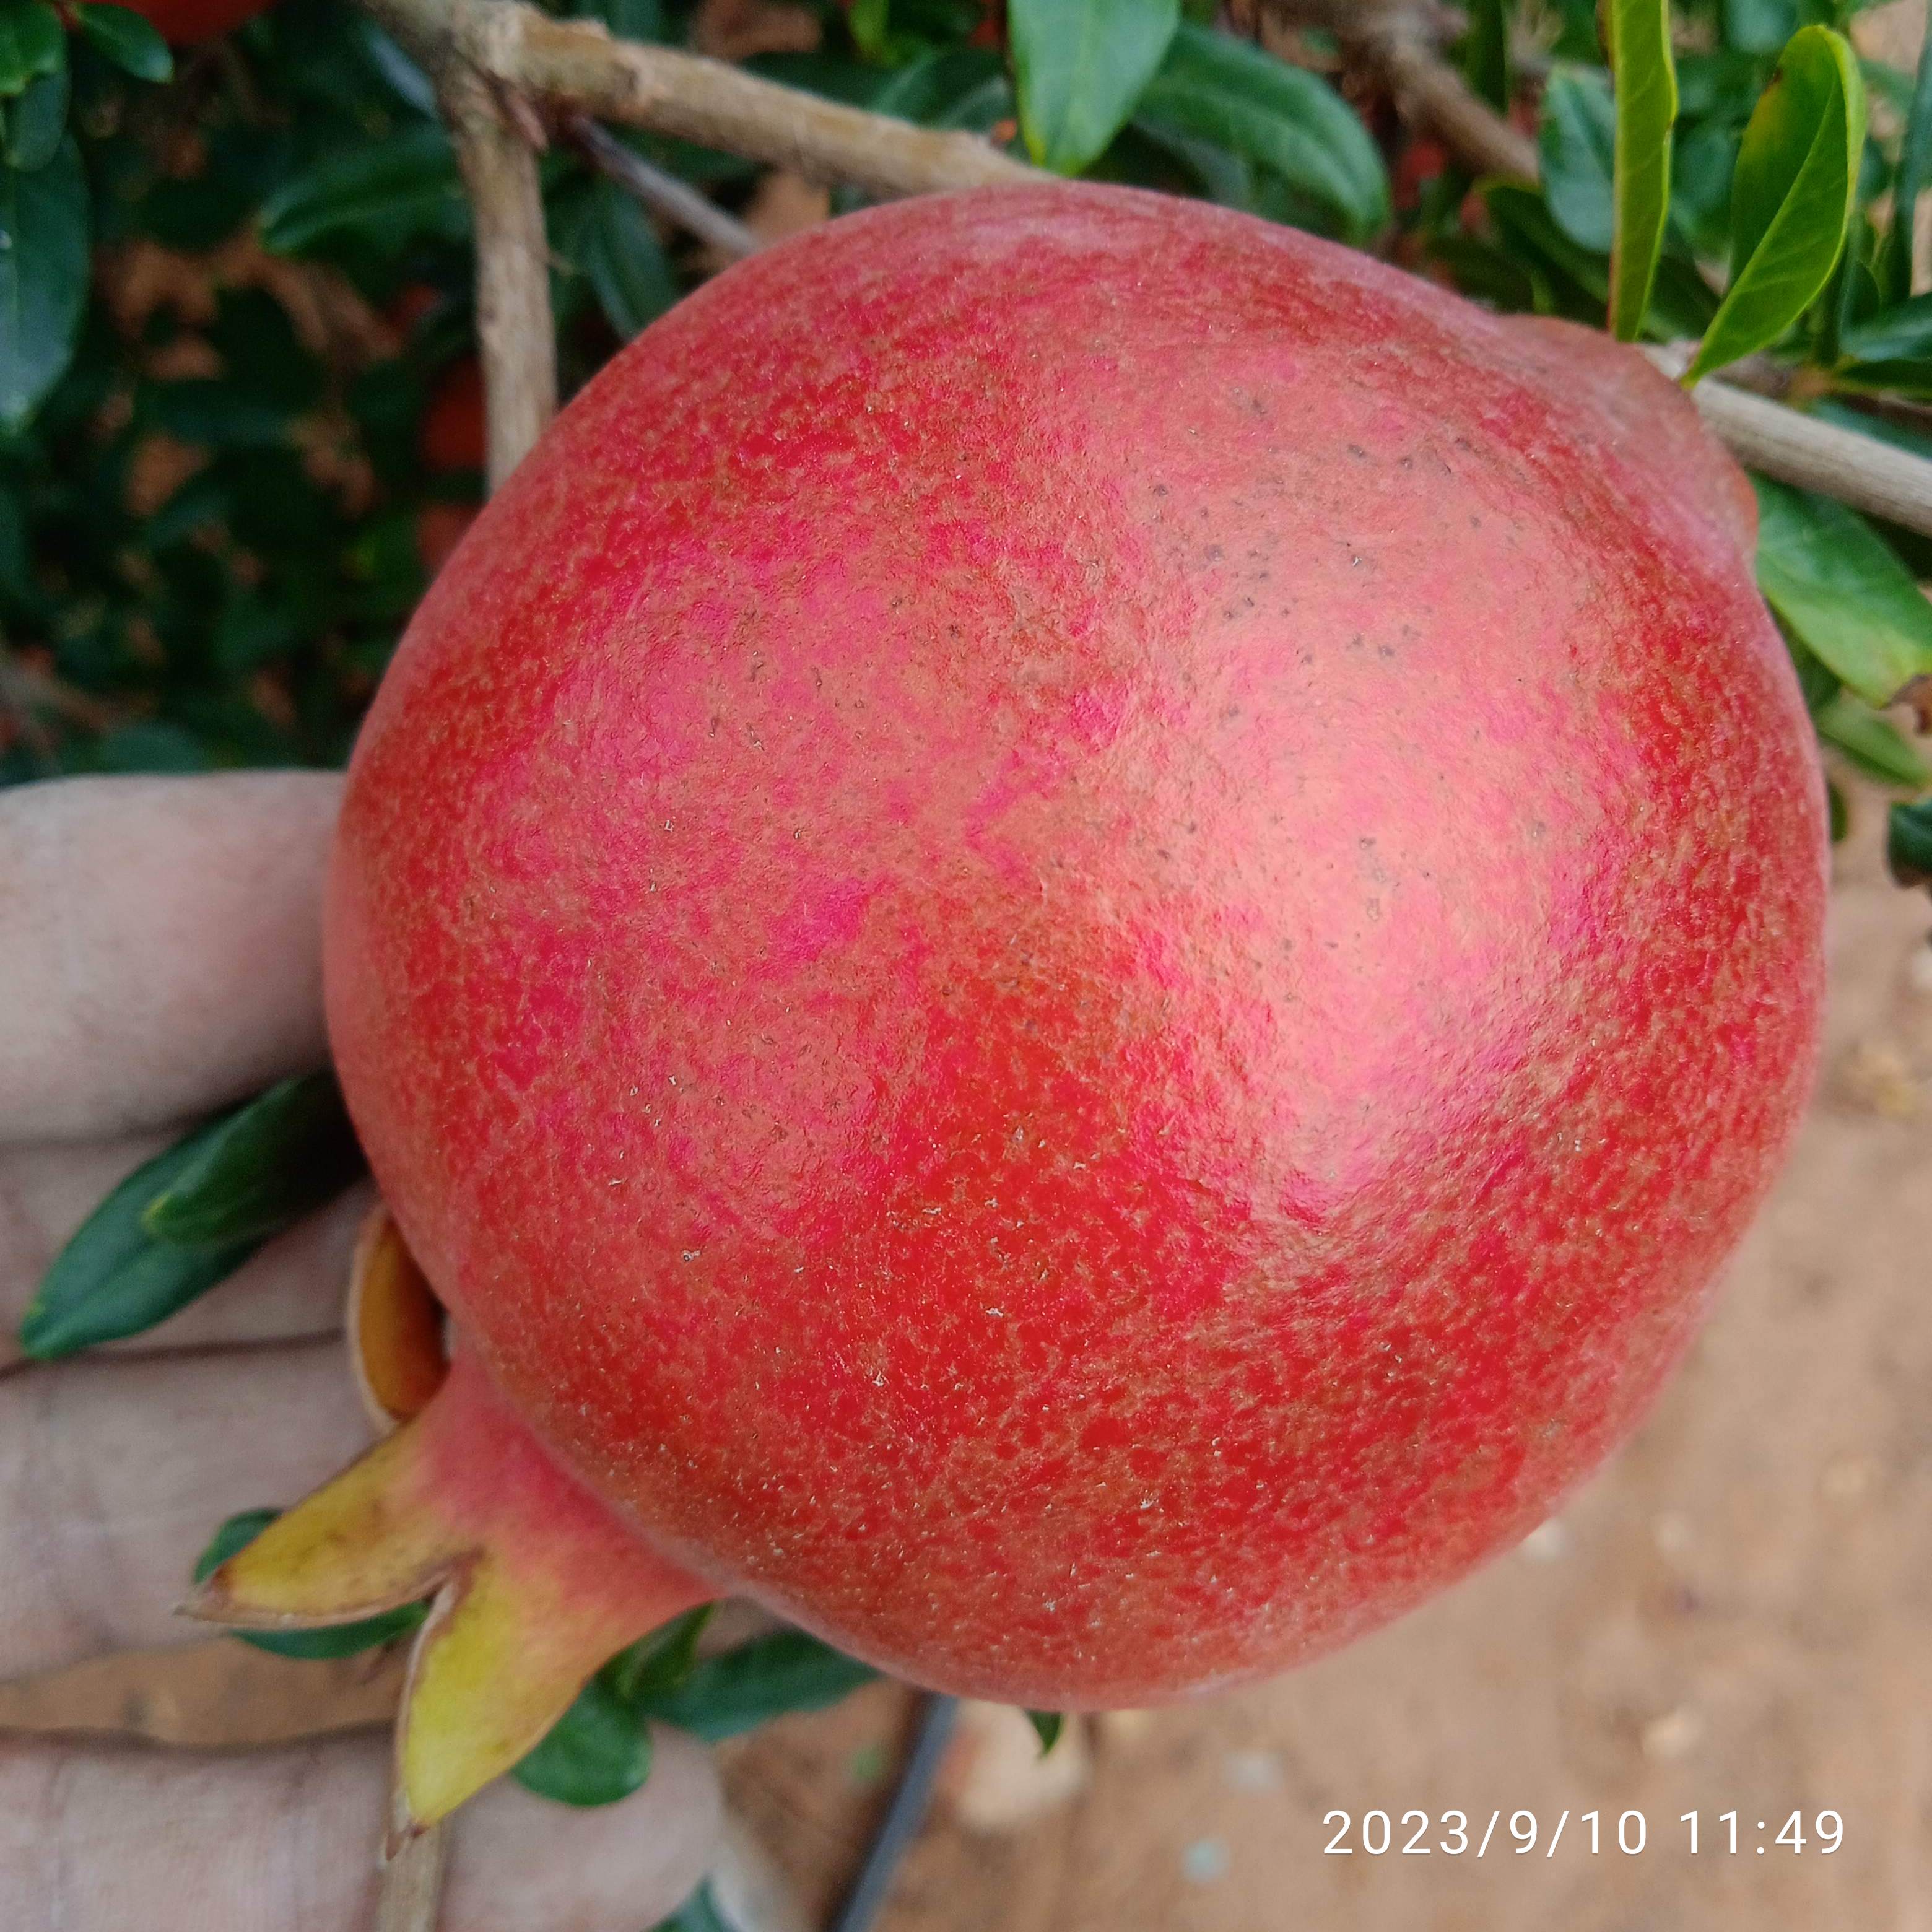
Label: Healthy